San Baudelio de Berlanga

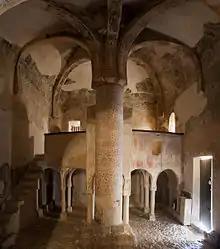
Current view of the Central pillar of San Baudelio de Berlanga.

In the tenth century as the power of the Moors was diminishing in the North, it is probable that a hermit monk took refuge in the lonely cave in the Spanish countryside. His status could have drawn visitors with offerings and companionship, which may have been the catalyst for the building of the hermitage church. At the approximate time of the building of the chapel, local craftsmen, mostly from Castile, would have been Mozarabs. This would account for the heavy Mozarabic influence on the architecture. Also, San Baudelio closely correlates with a church pictured in the Codex Vigilanus (A. D. 976), approximating the construction of the hermitage to the late tenth or early eleventh century.